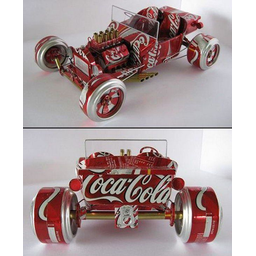
Label: metal